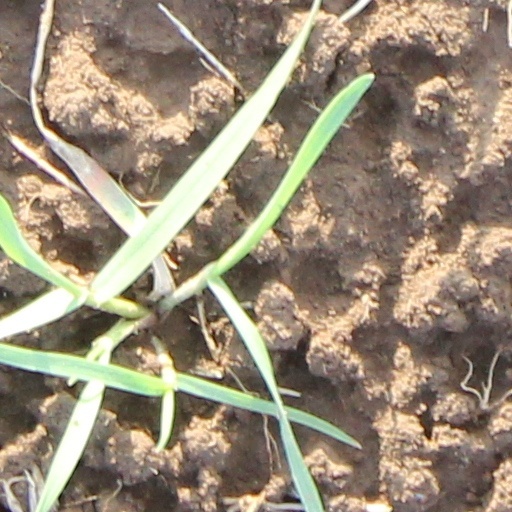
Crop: wheat